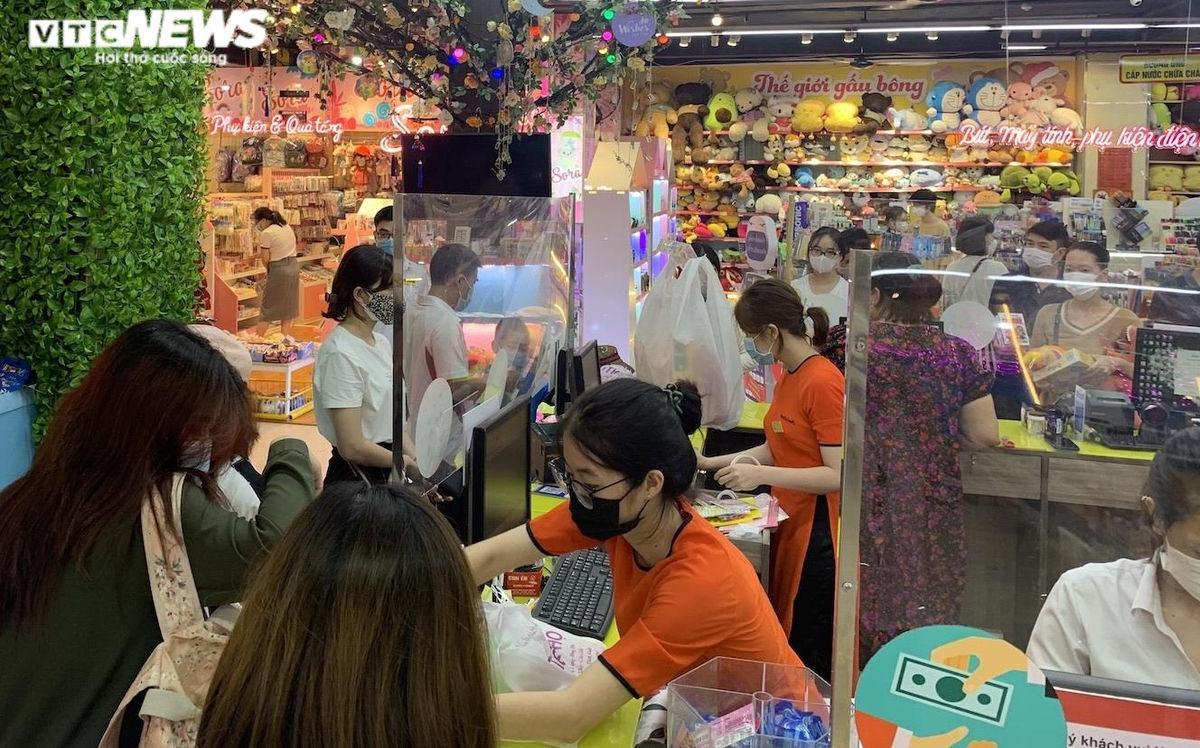
quầy hàng trực diện bán những mặt hàng gấu bông